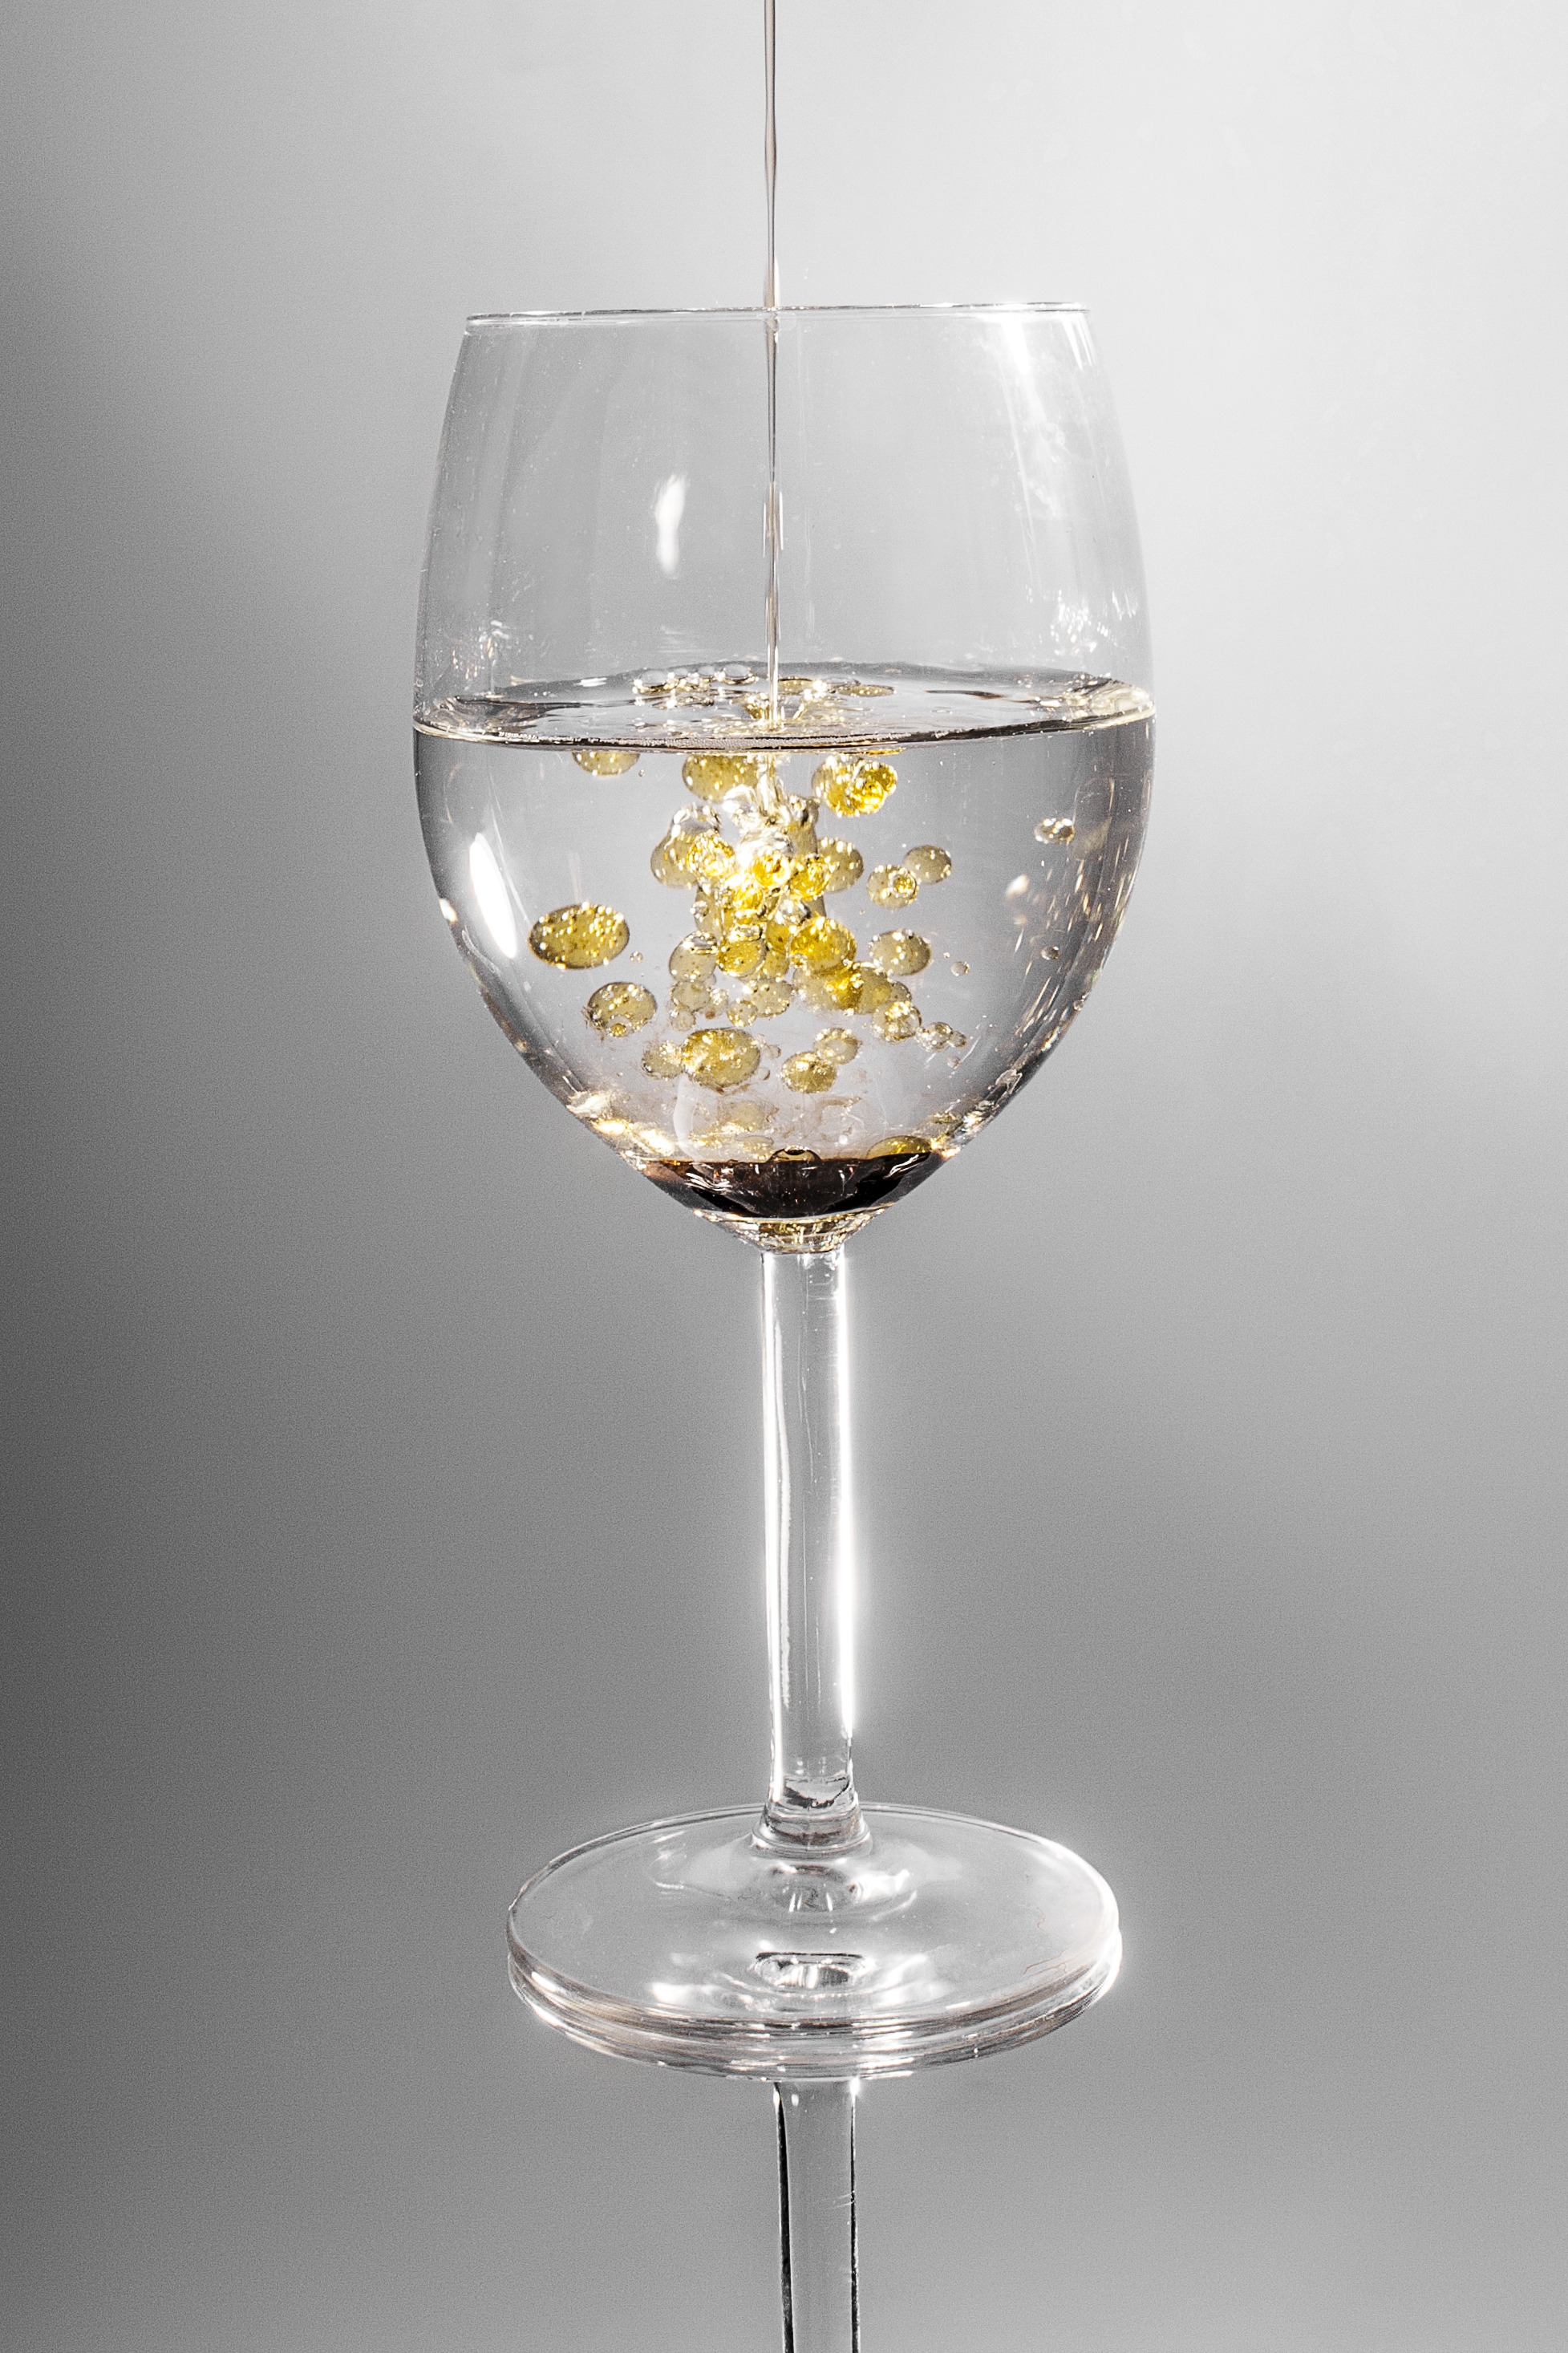
water, liquid, wine, glass, wet, drink, floating, lighting, tableware, material, drip, glass bottle, wine glass, champagne, crystal, oil, drop of water, stemware, beer glass, crystal glass, distilled beverage, drinkware, champagne stemware